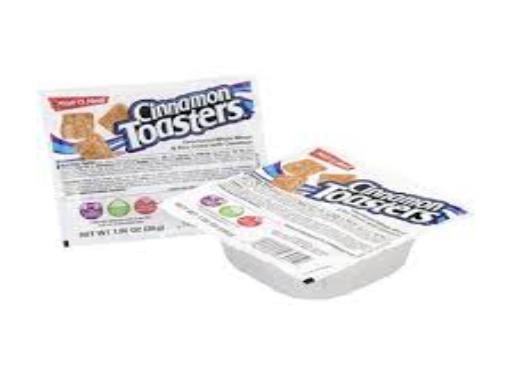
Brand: Cinnamon Toasters
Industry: Food